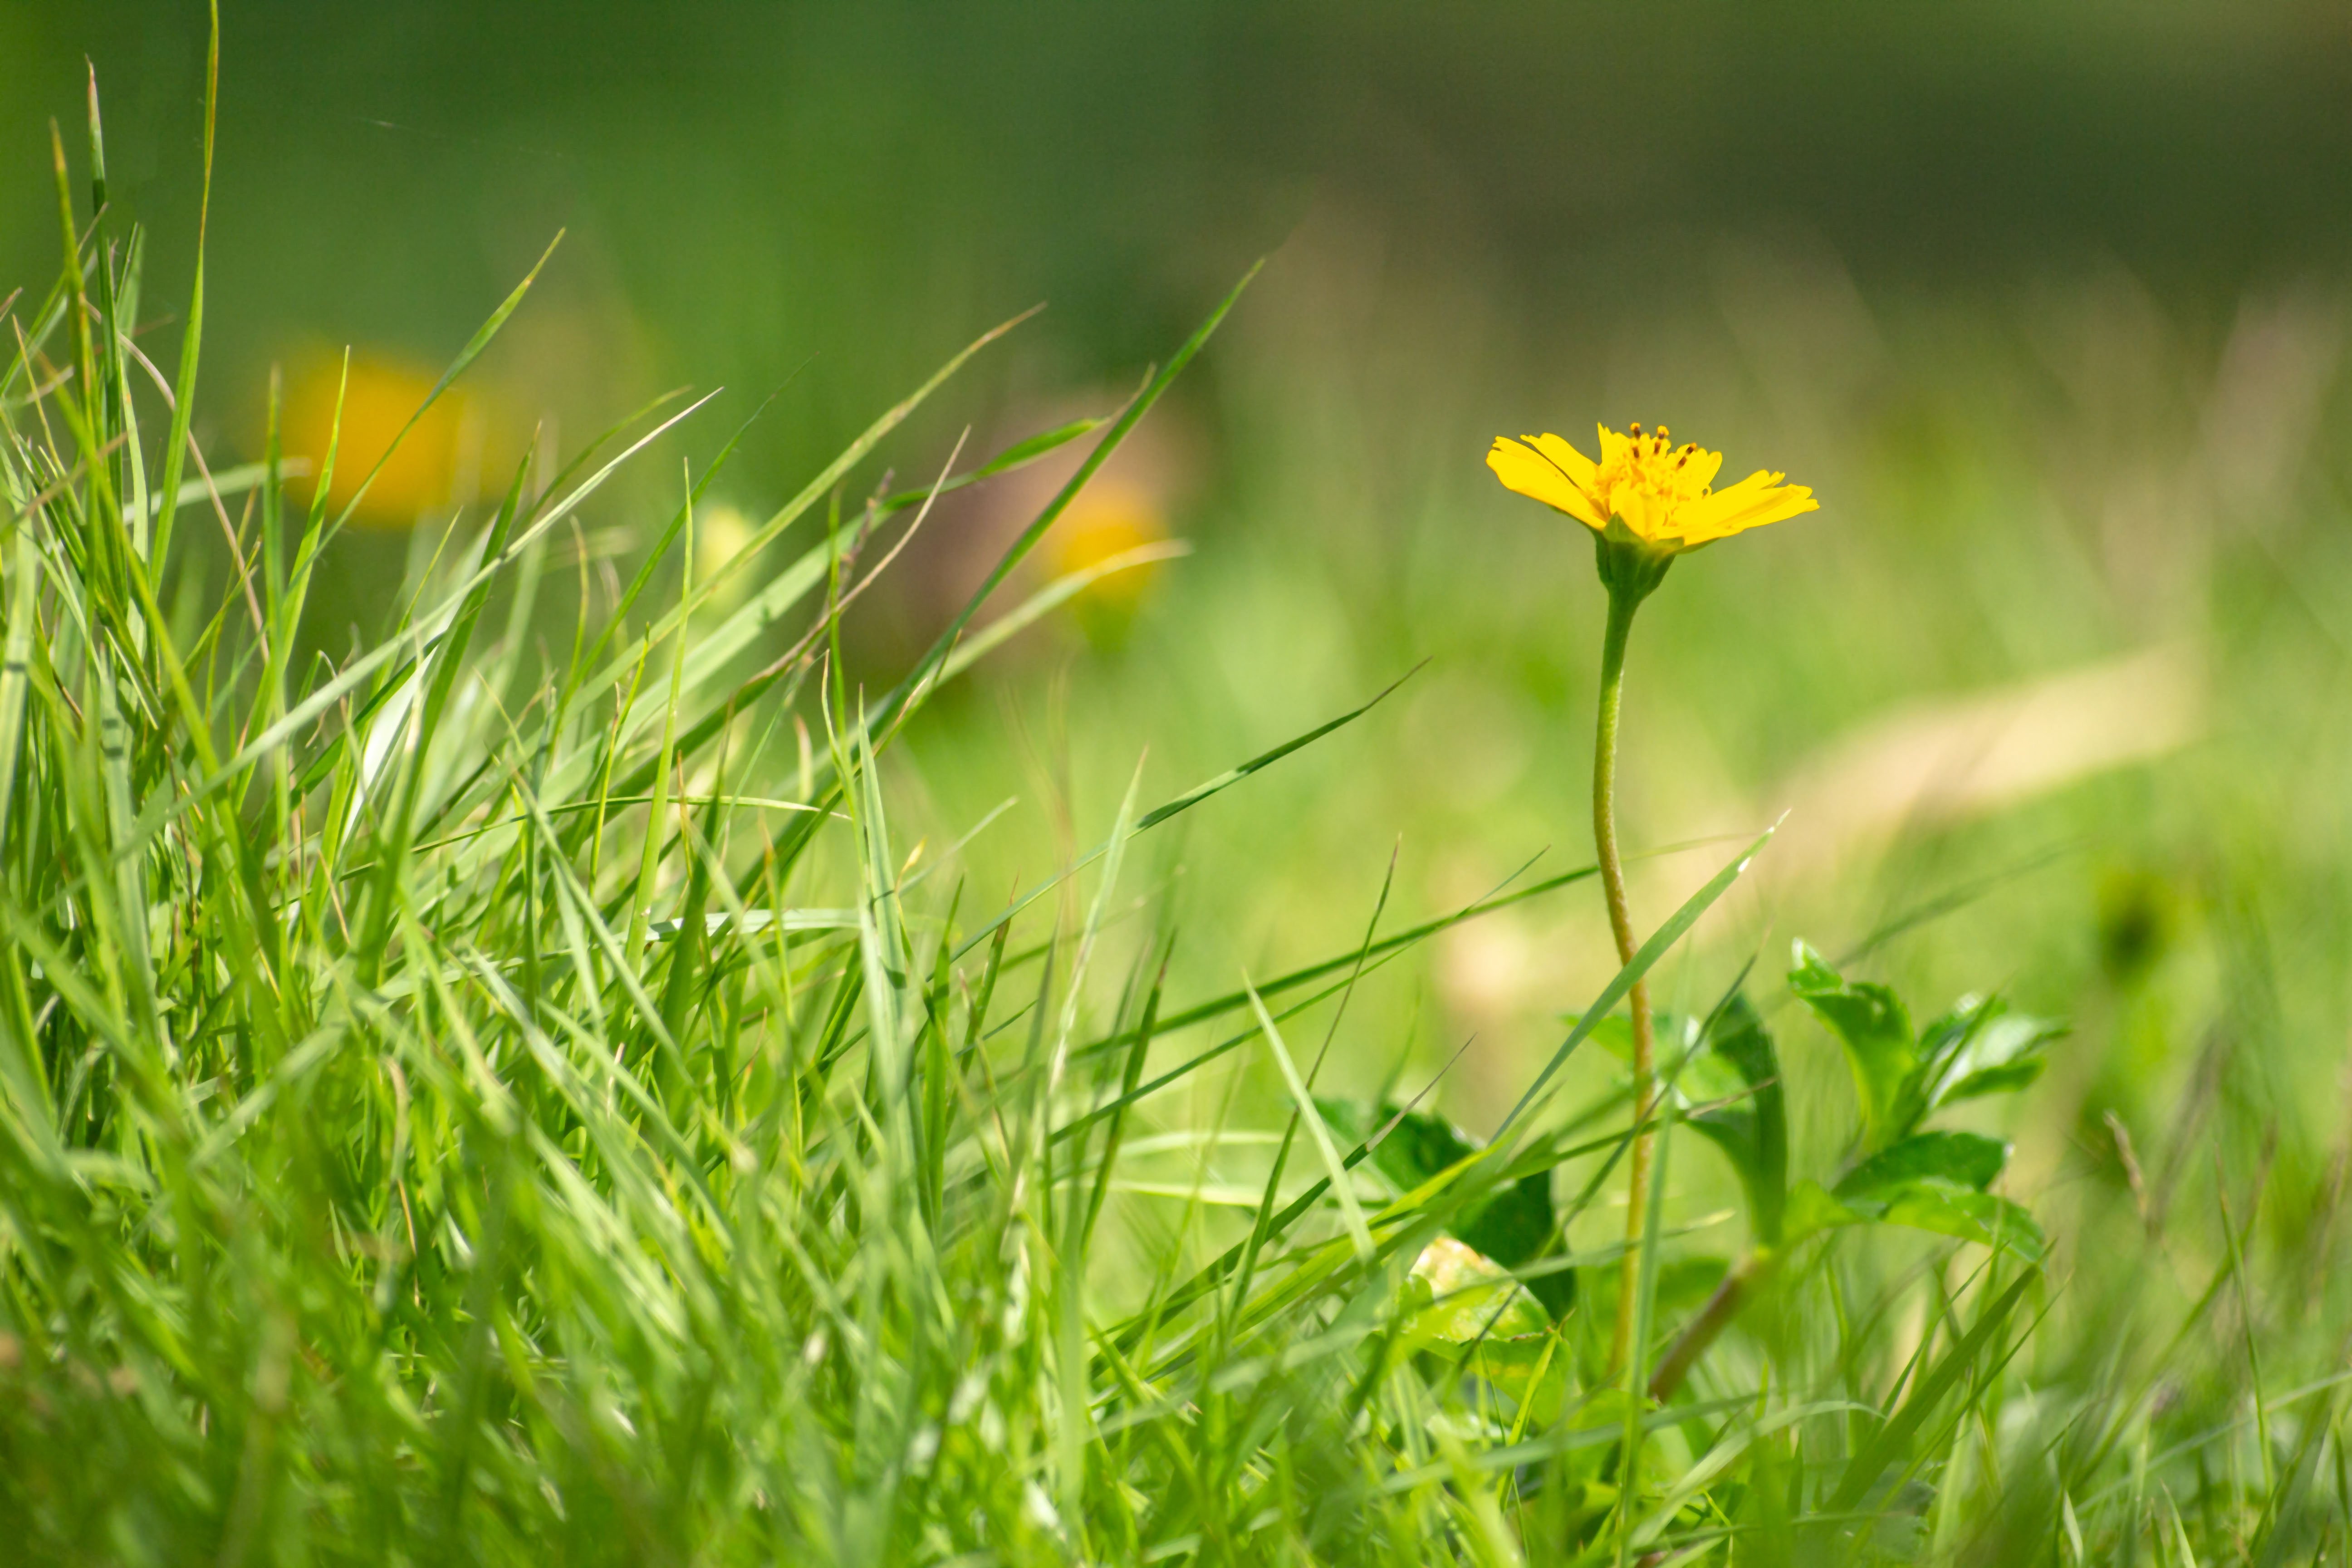
field, background, beautiful, beauty, bloom, blossom, closeup, color, copy, day, defocused, easter, environment, flora, floral, flower, fresh, garden, grass, green, growth, herb, land, landscape, lawn, leaf, light, lime green, macro, meadow, morning, natural, nature, outdoor, park, pasture, petal, plant, season, space, spring, springtime, summer, sun, sunbeam, sunlight, sunny, taraxacum, wind, yellow, flowering plant, grass family, close up, wildflower, daisy family, plant stem, grassland, flatweed, dandelion, macro photography, herbaceous plant, Crepis paludosa